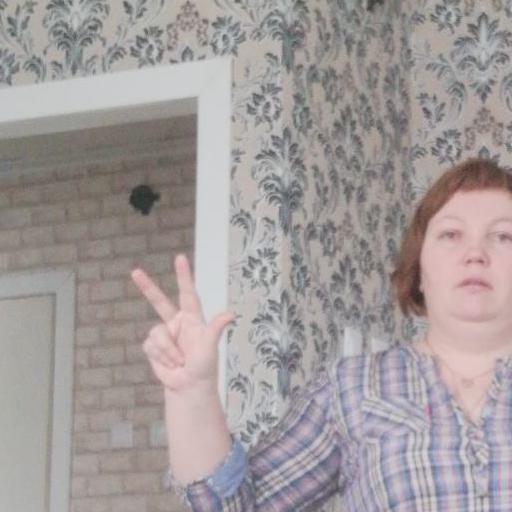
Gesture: three2